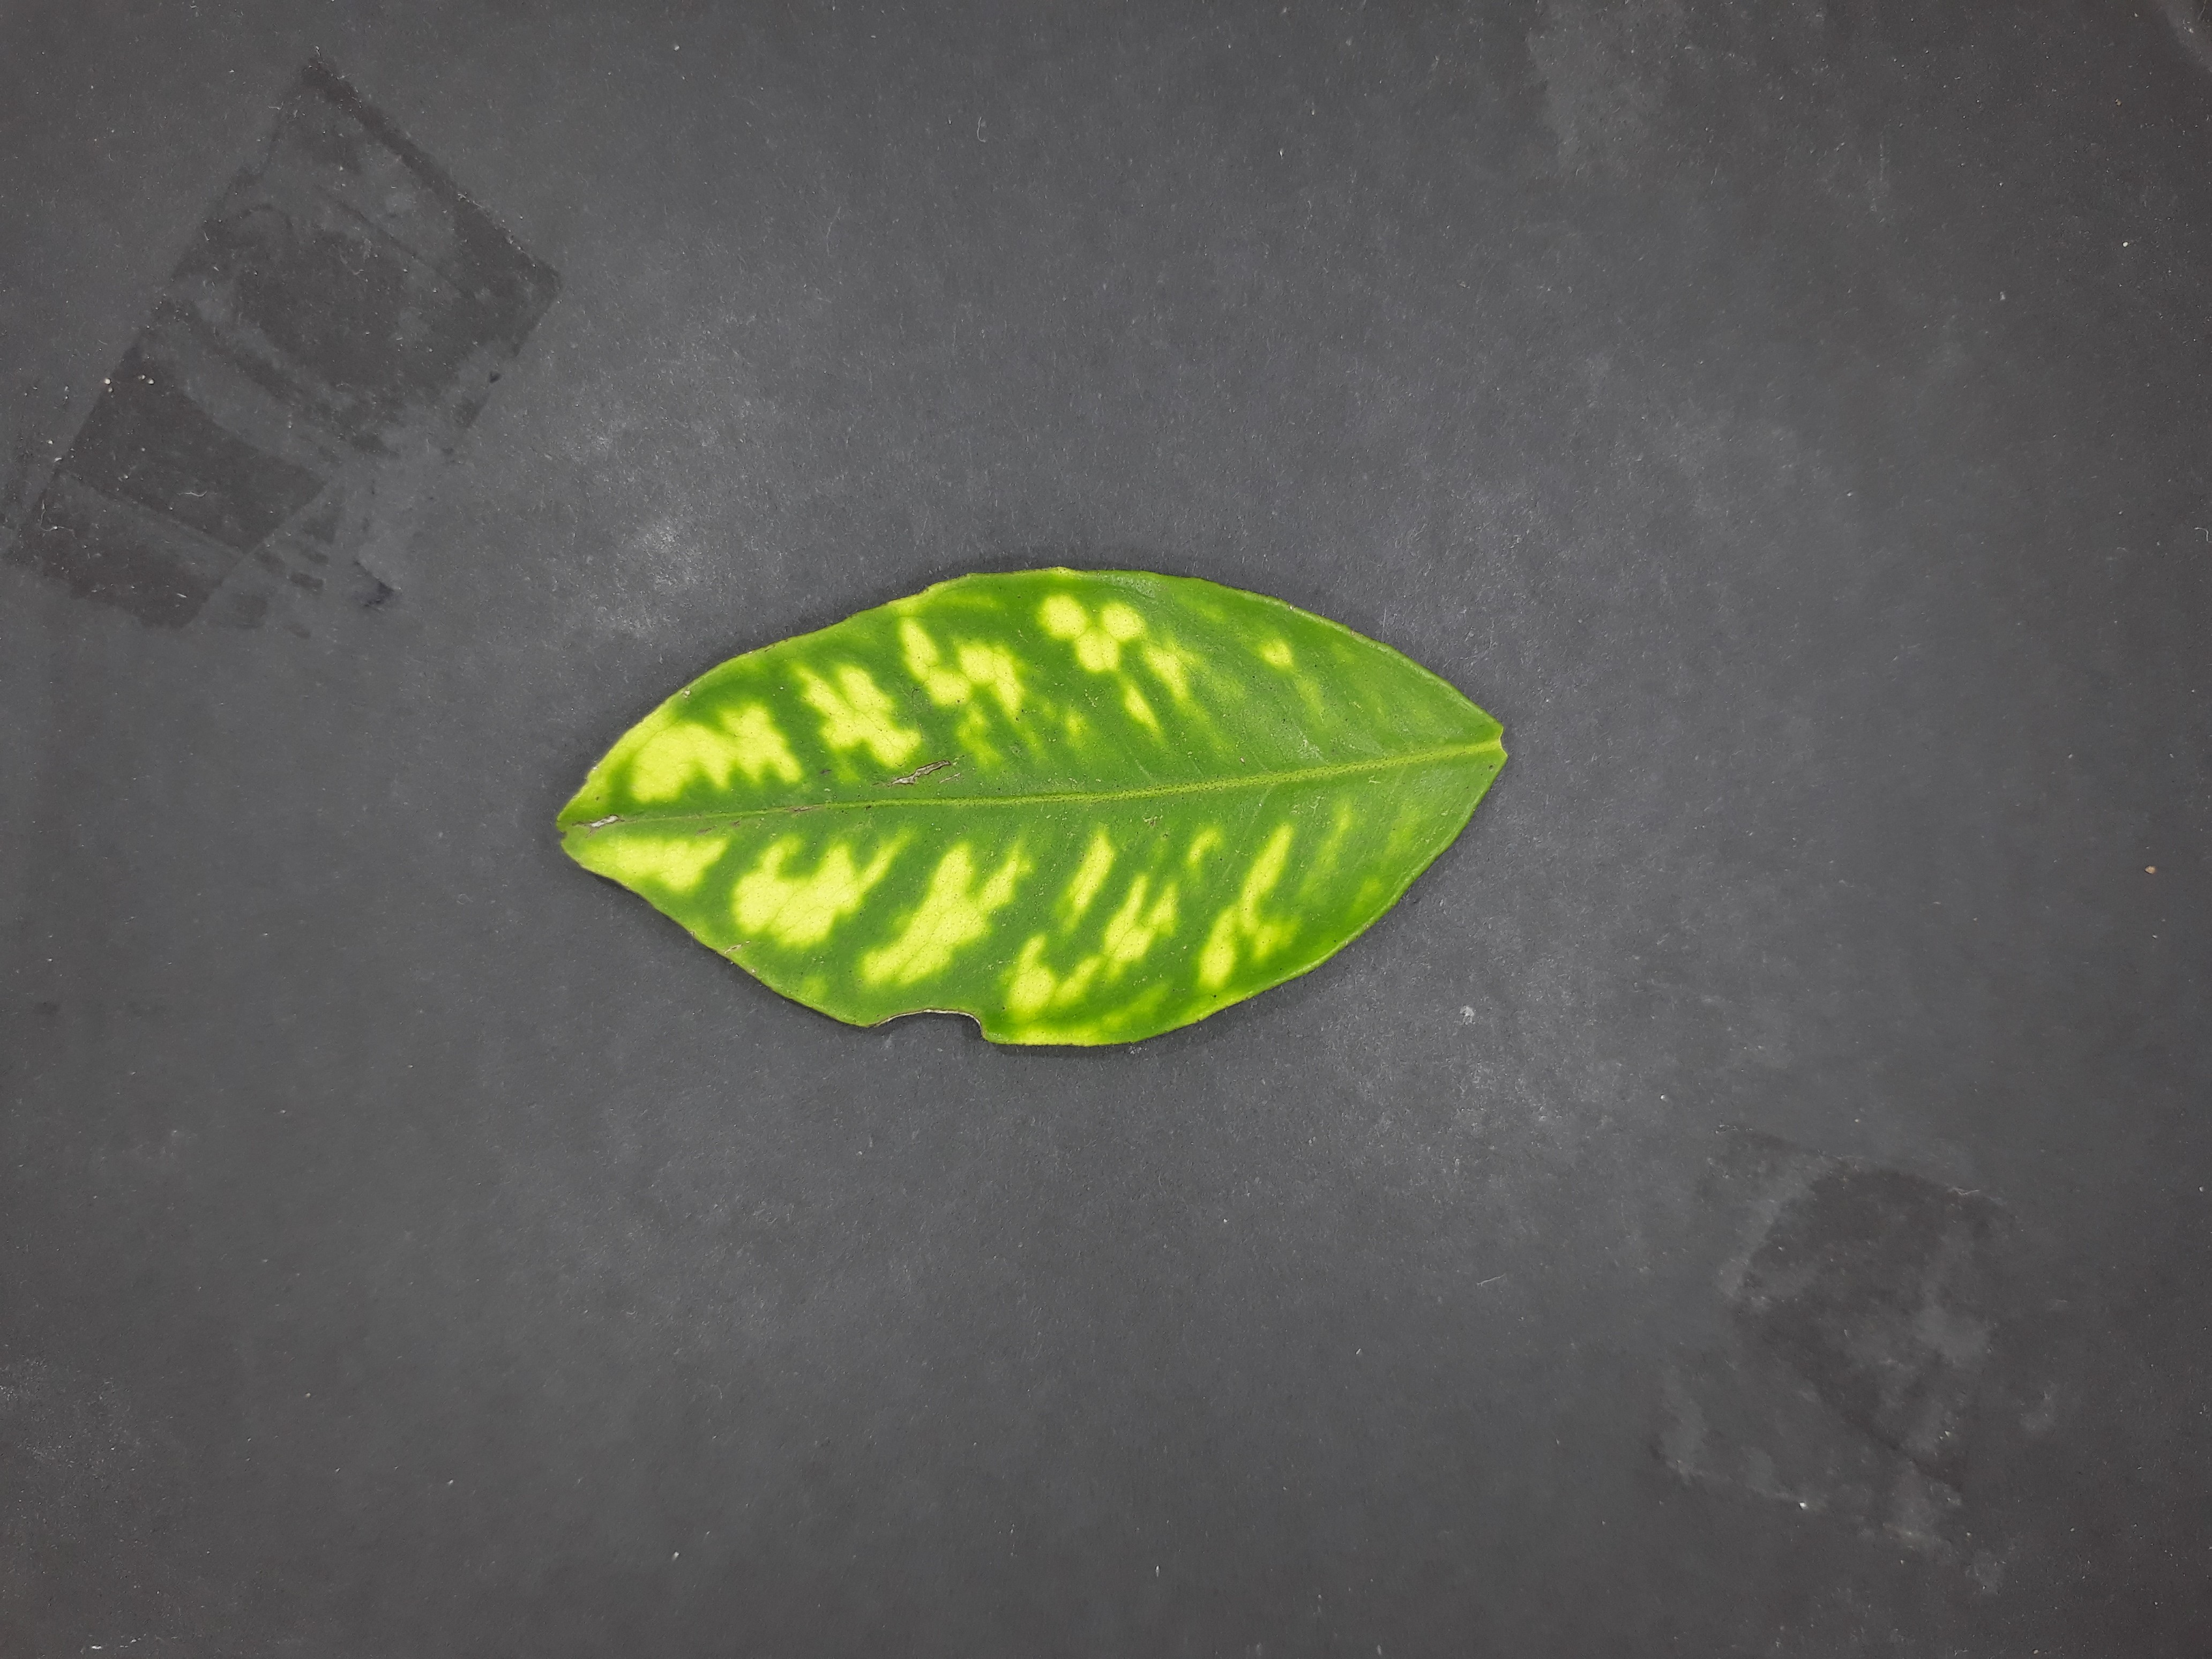
Label: Manganese deficiency (Mn)